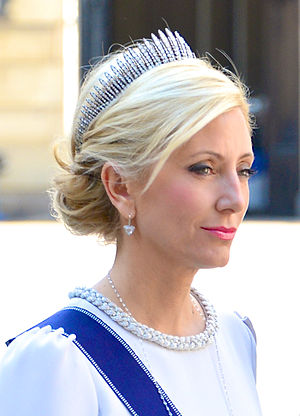
Kronprinsesse Marie-Chantal af Grækenland
Marie-Chantal, blev via ægteskab med kronprins Pavlos af Grækenland den 1. juli 1995, kronprinsesse af Grækenland og prinsesse af Danmark. Hun er født Marie-Chantal Claire Miller som datter af den amerikanske milliardær, Robert W. Miller og Maria Clara Miller.